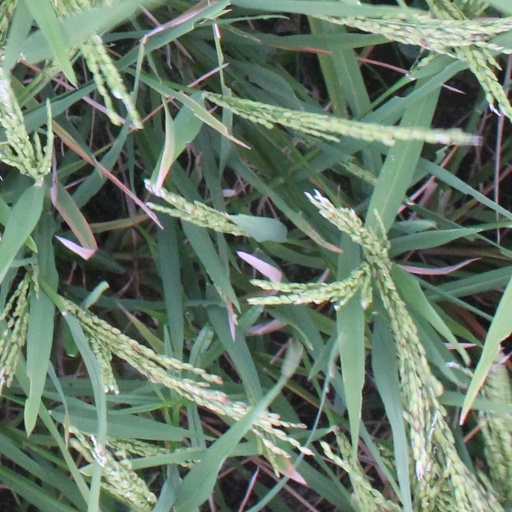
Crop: rice